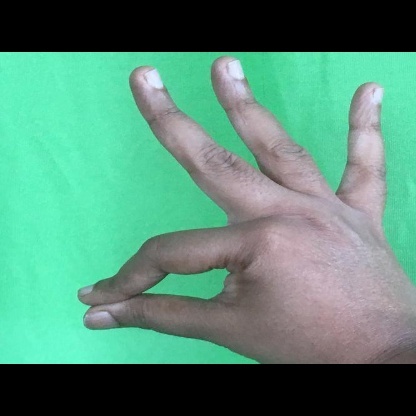
Mudra: Hamsasyam